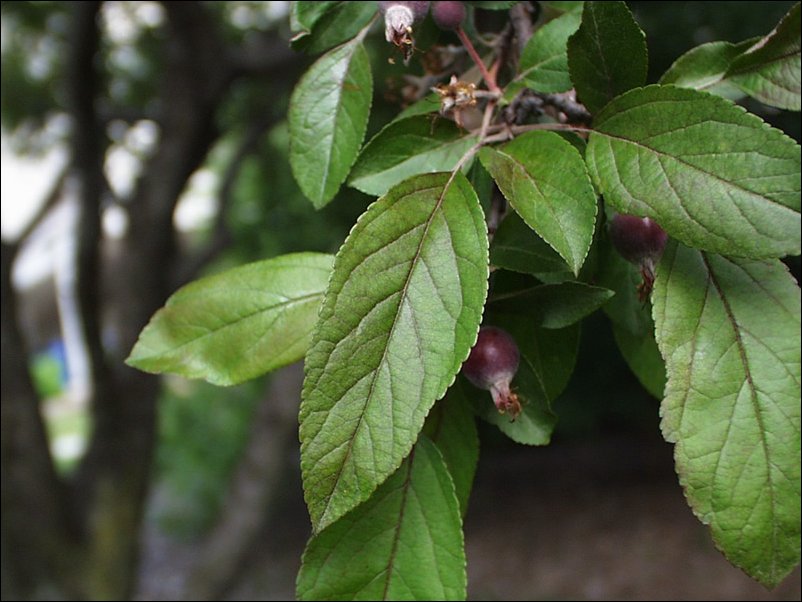
Labels: Apple leaf, Apple leaf, Apple leaf, Apple leaf, Apple leaf, Apple leaf, Apple leaf